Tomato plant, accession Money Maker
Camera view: vertical (180 deg); turntable rotation: 90 degrees
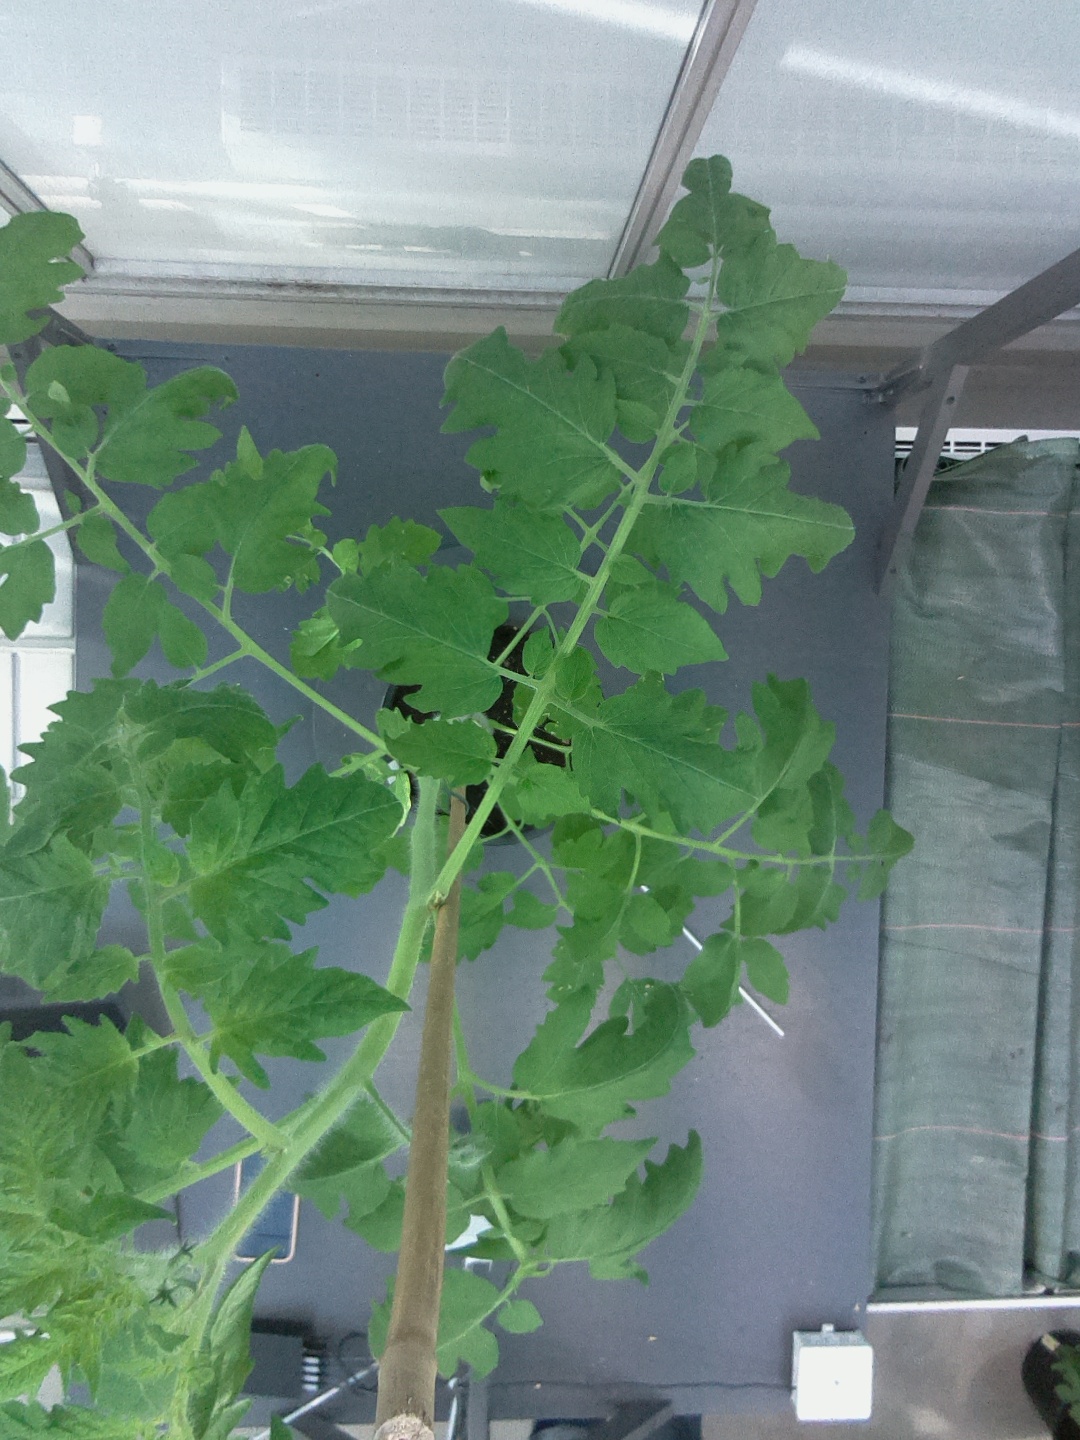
BBCH growth stage 52: 2 inflorescences visible